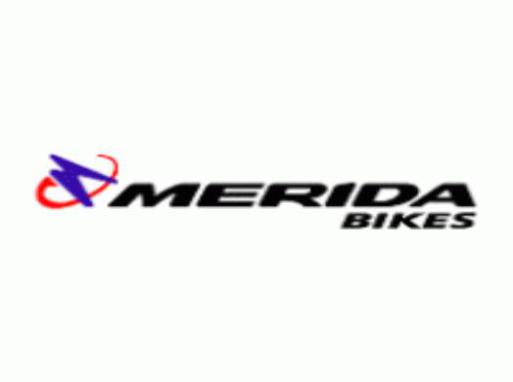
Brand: merida bikes
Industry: Transportation